Answer in natural language. Considering the relative positions, is Window above or below framed landscape painting with airship? Choose between the following options: above or below
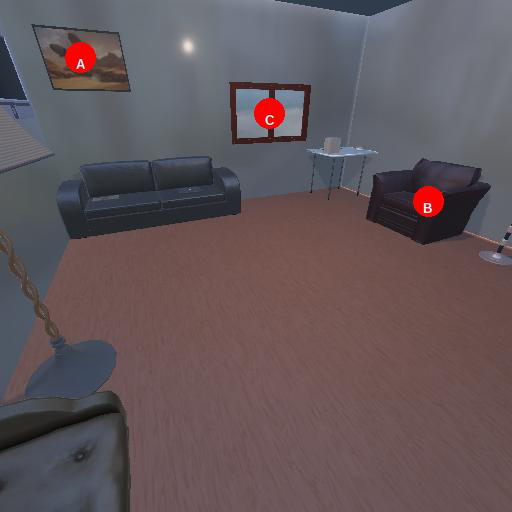
<answer>above</answer>